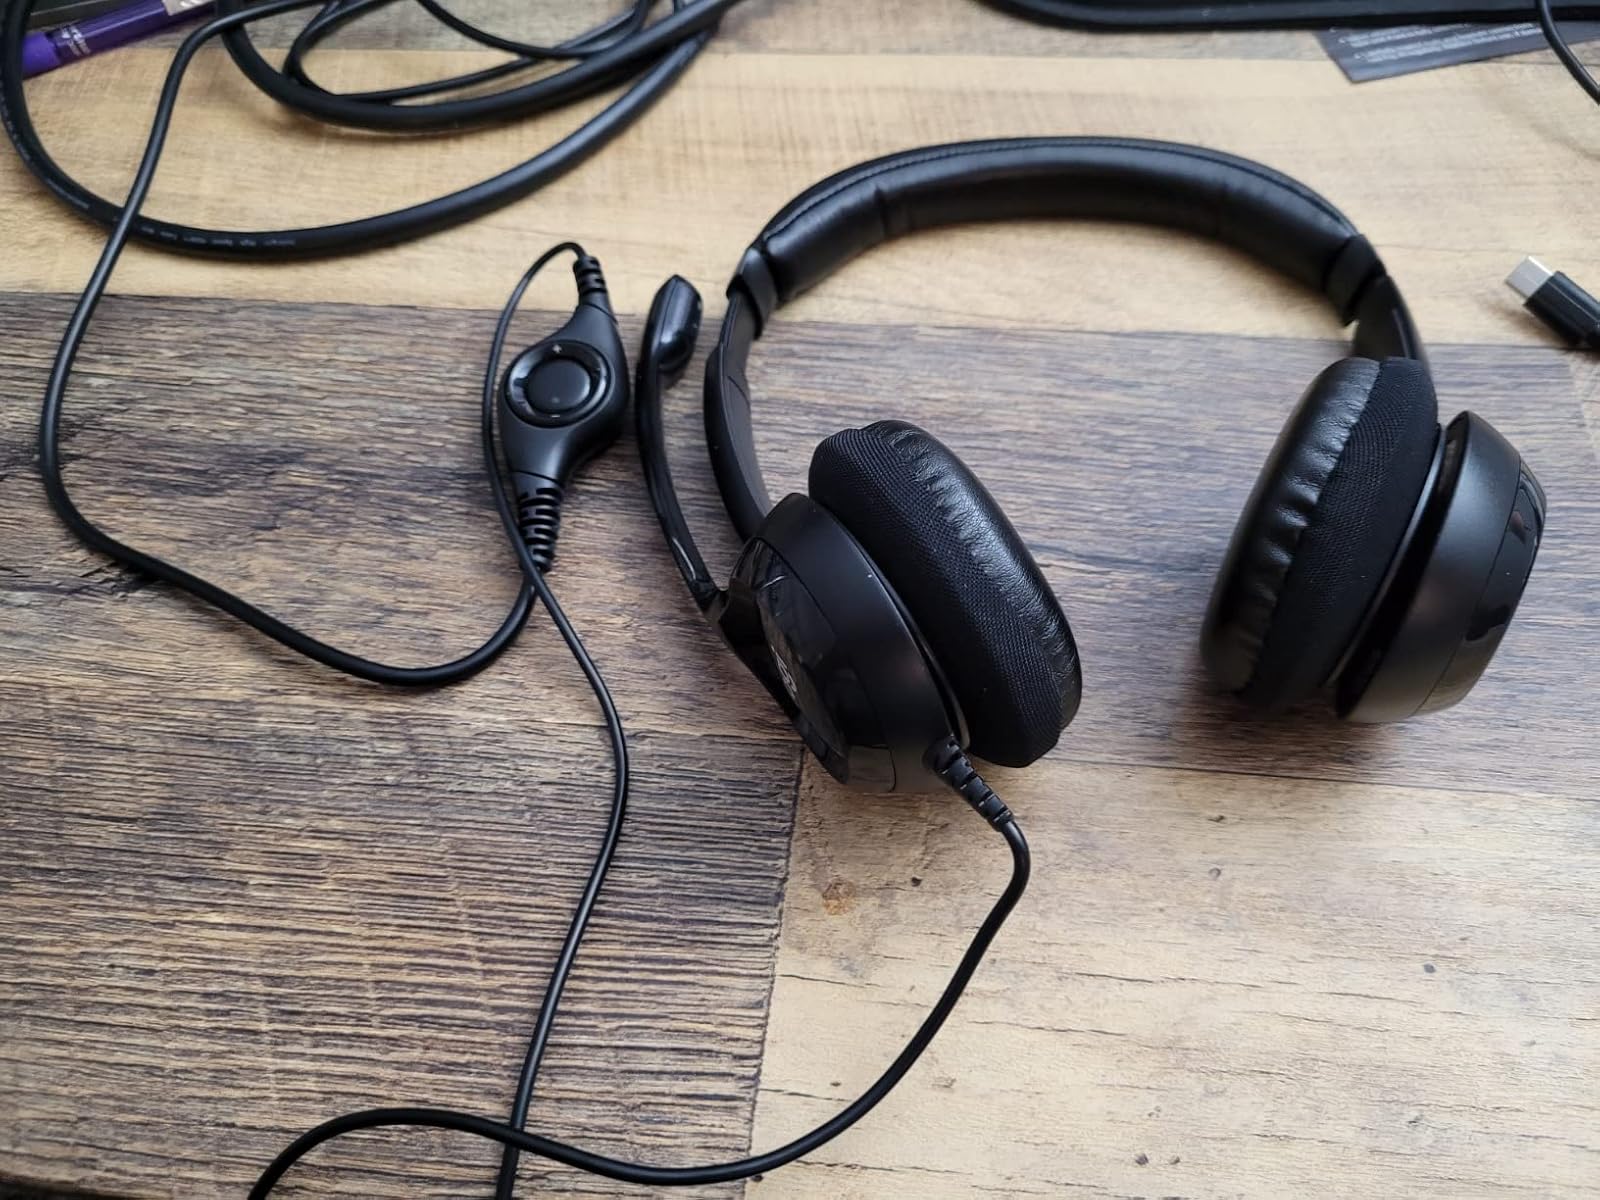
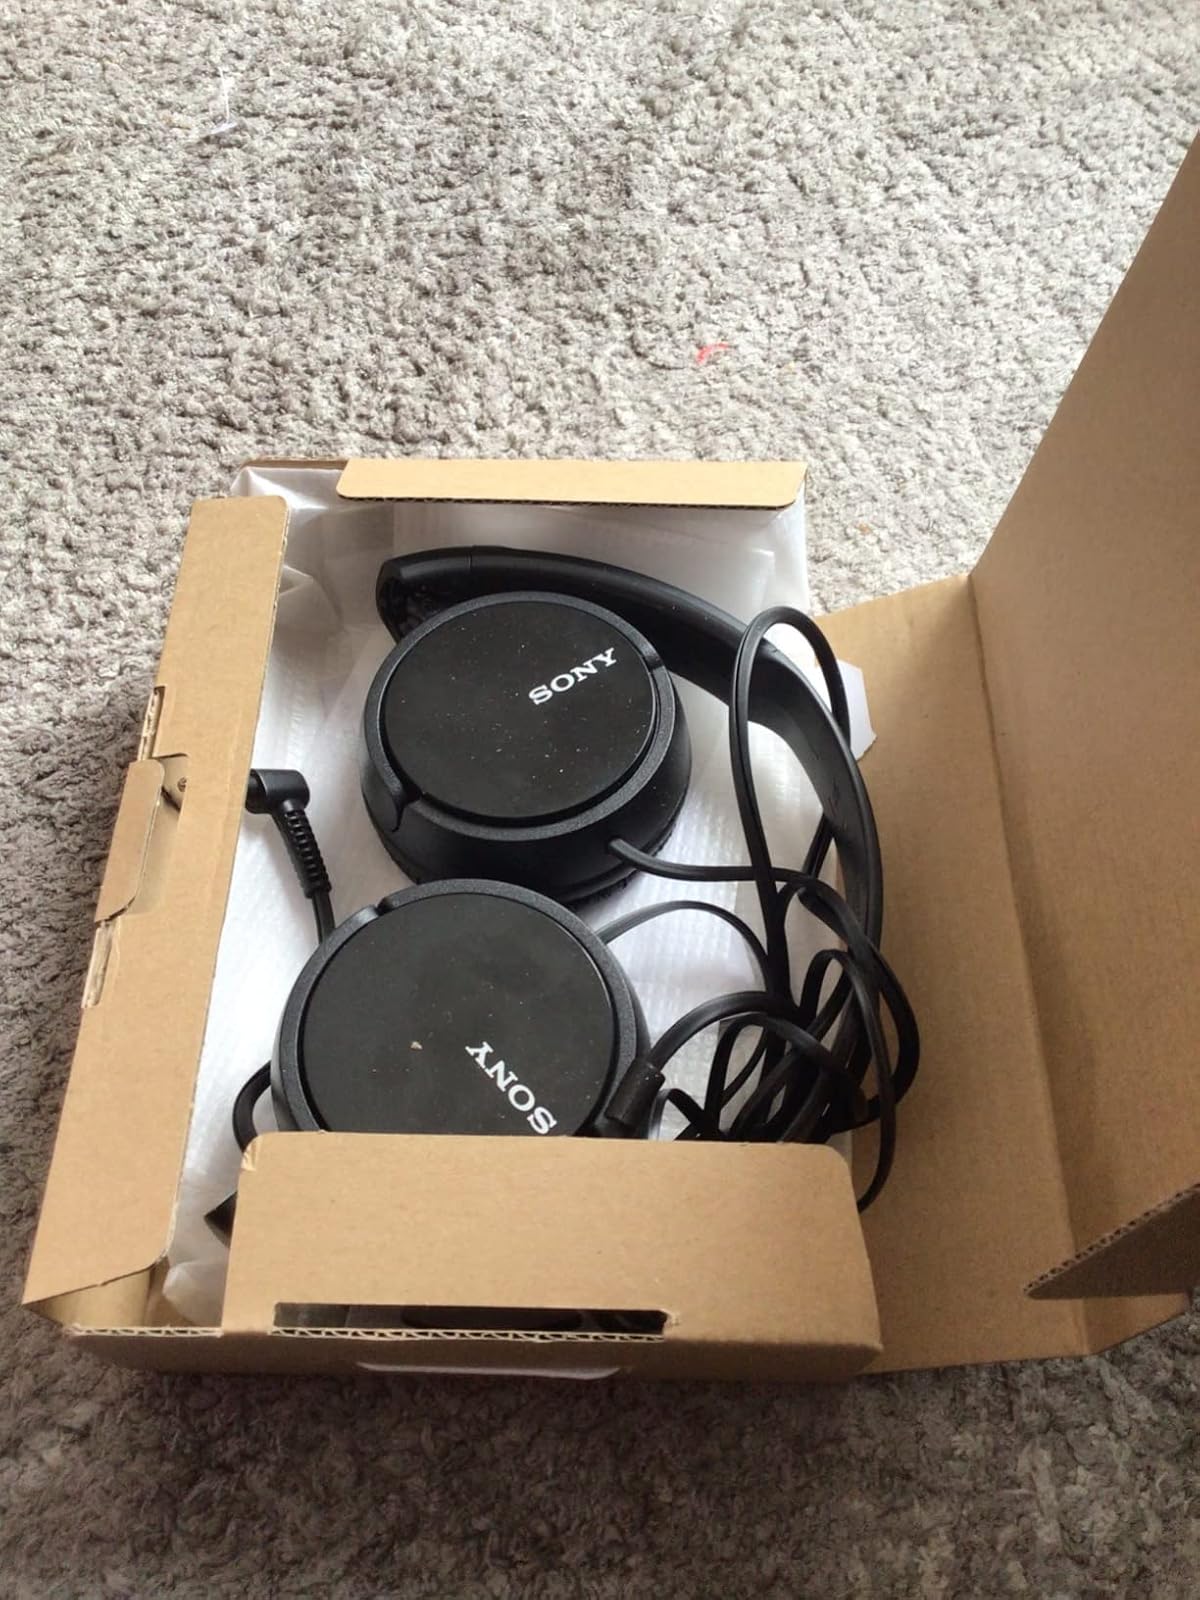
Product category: headphones
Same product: no